The Giant Mechanical Man

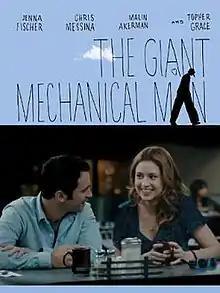
Theatrical poster

The Giant Mechanical Man is an American romantic comedy film written and directed by Lee Kirk. It debuted at the 2012 Tribeca Film Festival and was distributed by Tribeca Films.